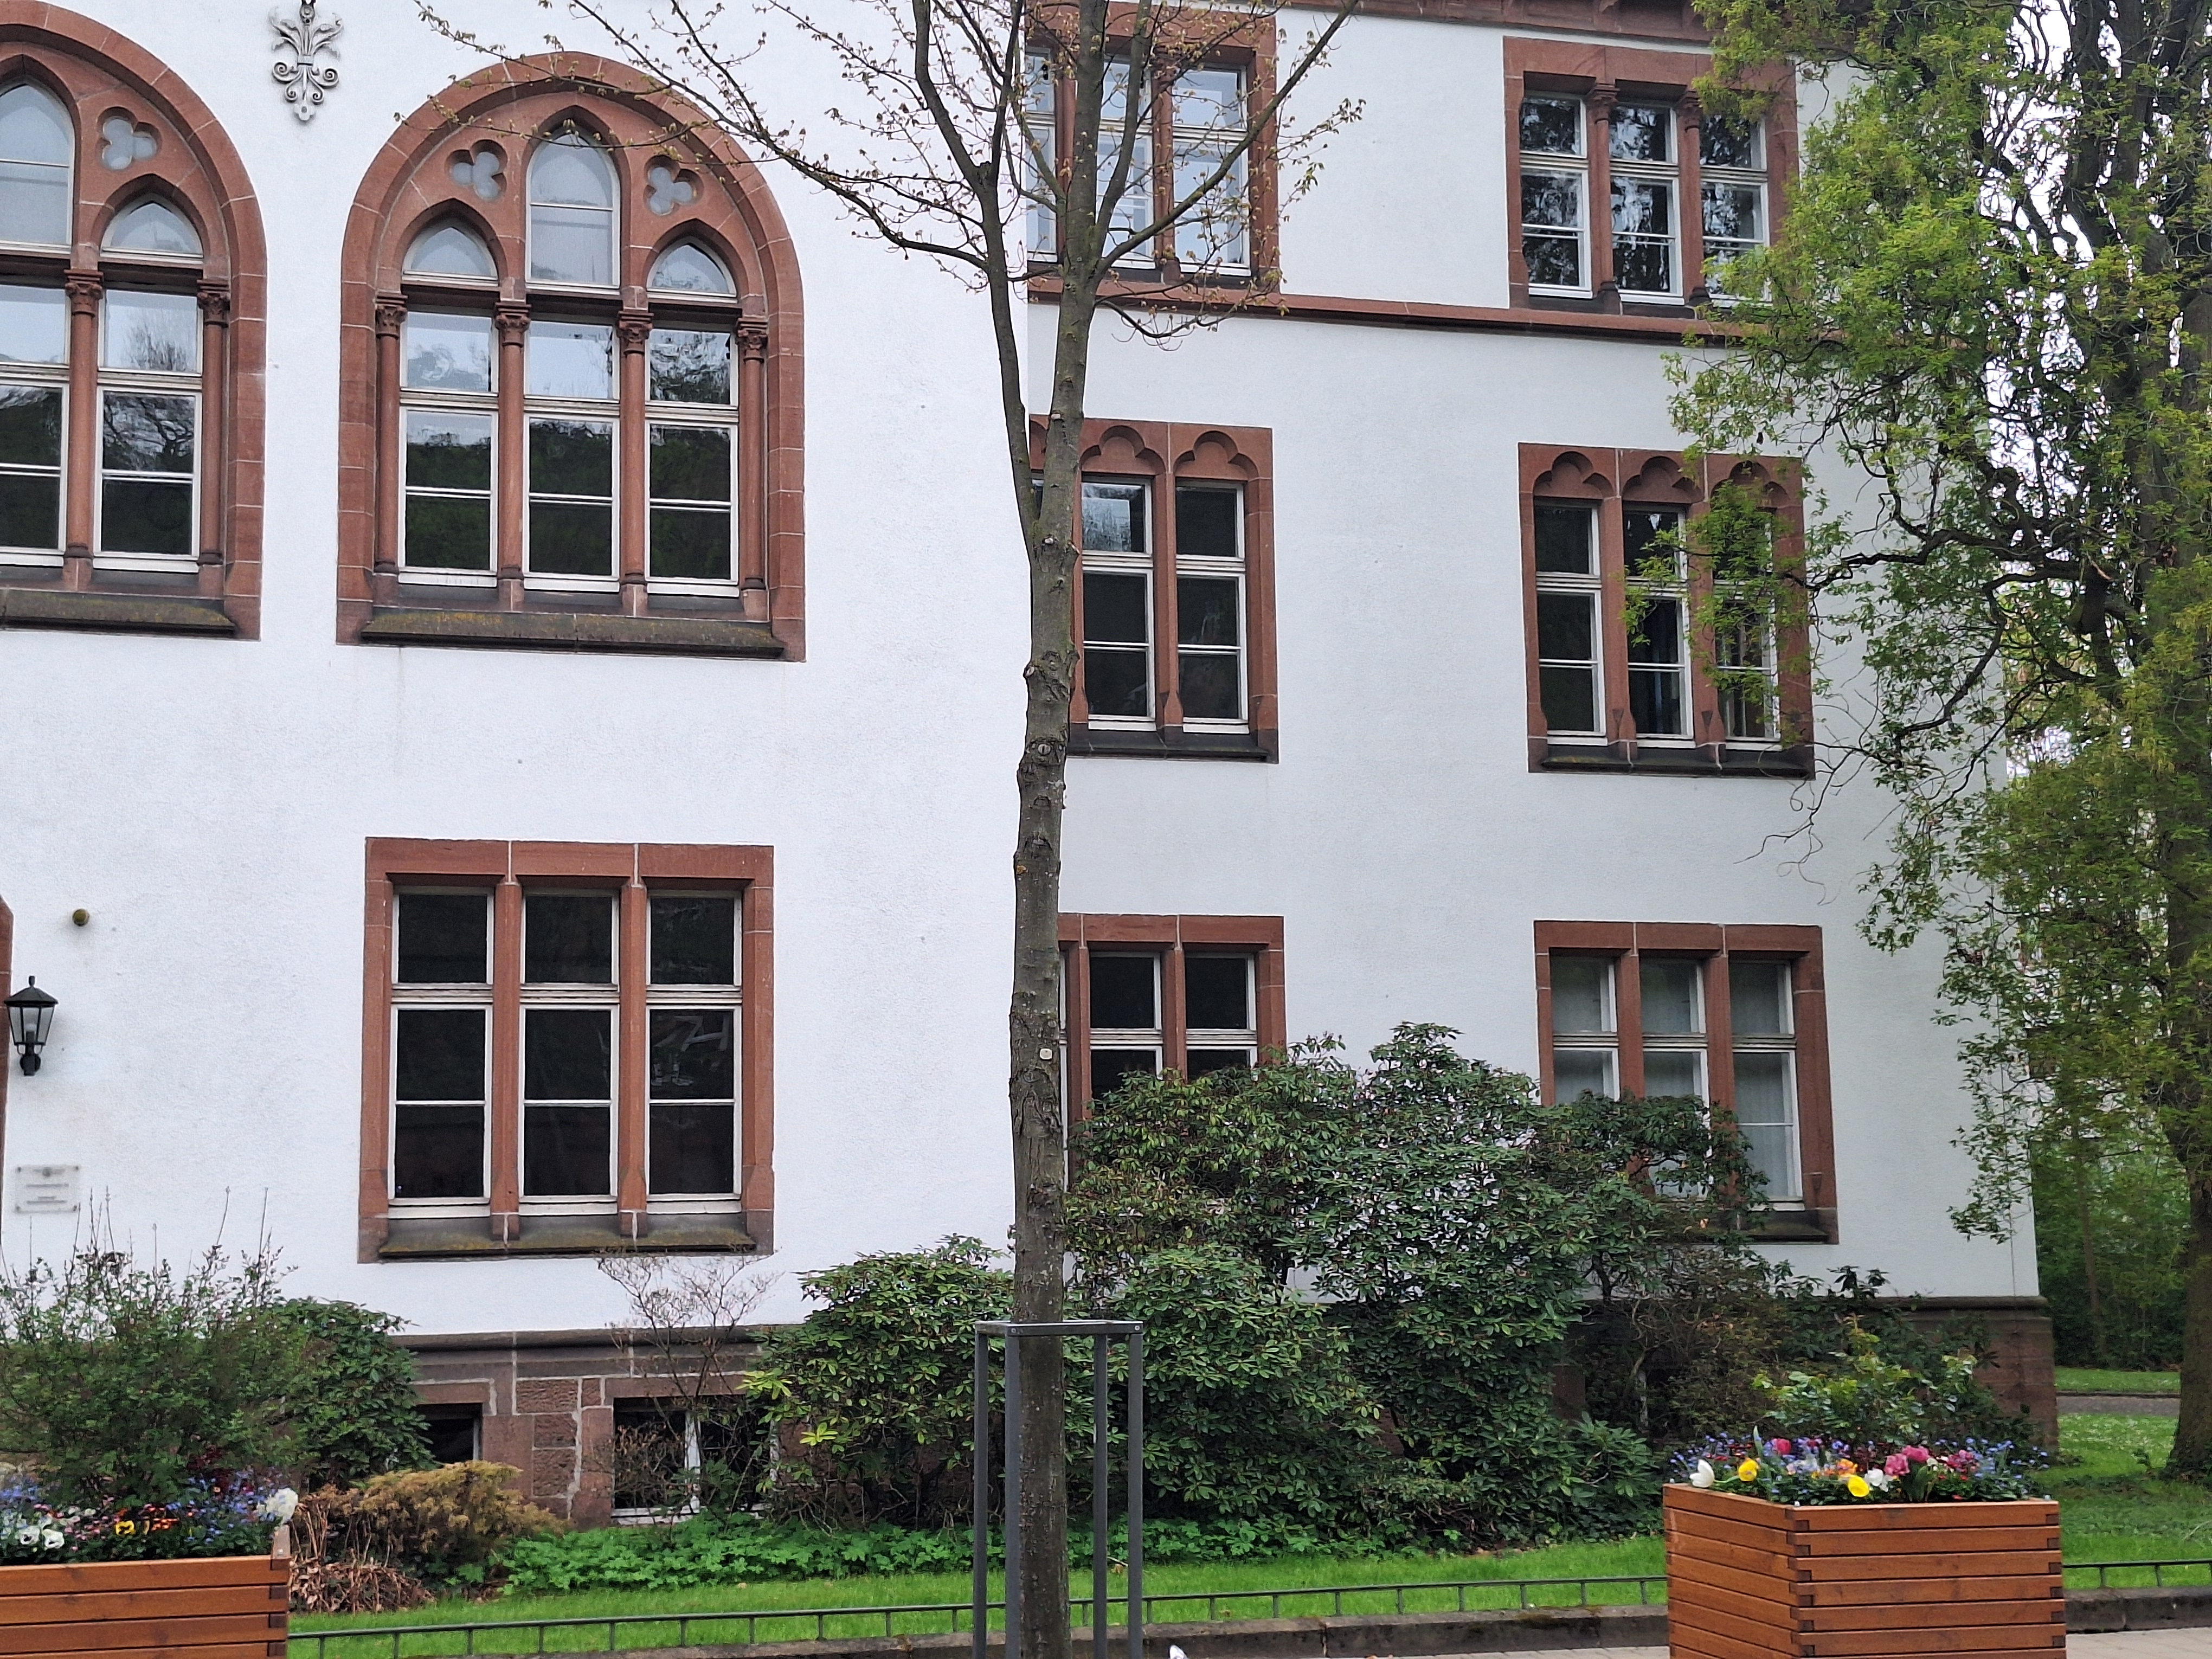
Building: Universitätsstraße 24